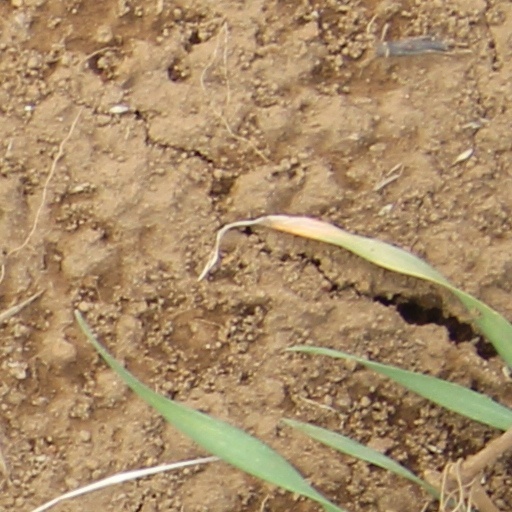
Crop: wheat